Jolyon Palmer

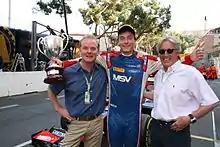
Palmer celebrates his Monaco GP2 win in 2012 with his father Jonathan

For the 2012 season, Palmer switched to the iSport International team, alongside Marcus Ericsson. Despite topping the first practice session of the year in Malaysia, persistent electrical problems blighted the early part of his season, precipitating a change of chassis. Results immediately improved and a sixth place at Monaco was followed by his maiden GP2 victory in the sprint race there. Next came a podium position at Silverstone, putting Palmer into the top ten of the leaderboard as the season entered its second half, although he ultimately slipped to 11th despite another podium finish at Monza.